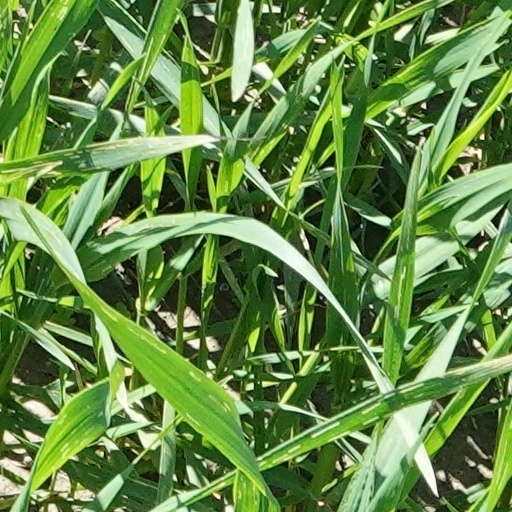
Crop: wheat